M80 Ring Road

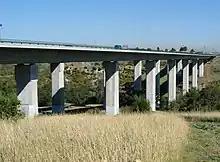
EJ Whitten Bridge

The Western Ring Road officially begins at the West Gate Interchange in Laverton North, with ramps to and from the West Gate Freeway, Princes Freeway and Geelong Road, and heads north as a six-lane dual-carriageway until the Western Freeway/Fitzgerald Road interchange, widening to eight lanes and heading north-east, widening again to ten lanes at the Sunshine Avenue/McIntyre Road interchange and crossing the Maribyrnong River over the EJ Whitten Bridge (named after Australian rules football player Ted Whitten. The freeway narrows to eight lanes at the Calder Freeway interchange, then narrowing further to six lanes at the Dalton Road interchange, and again to four lanes at the Plenty Road interchange, before terminating at the Greensborough Bypass in Greensborough.